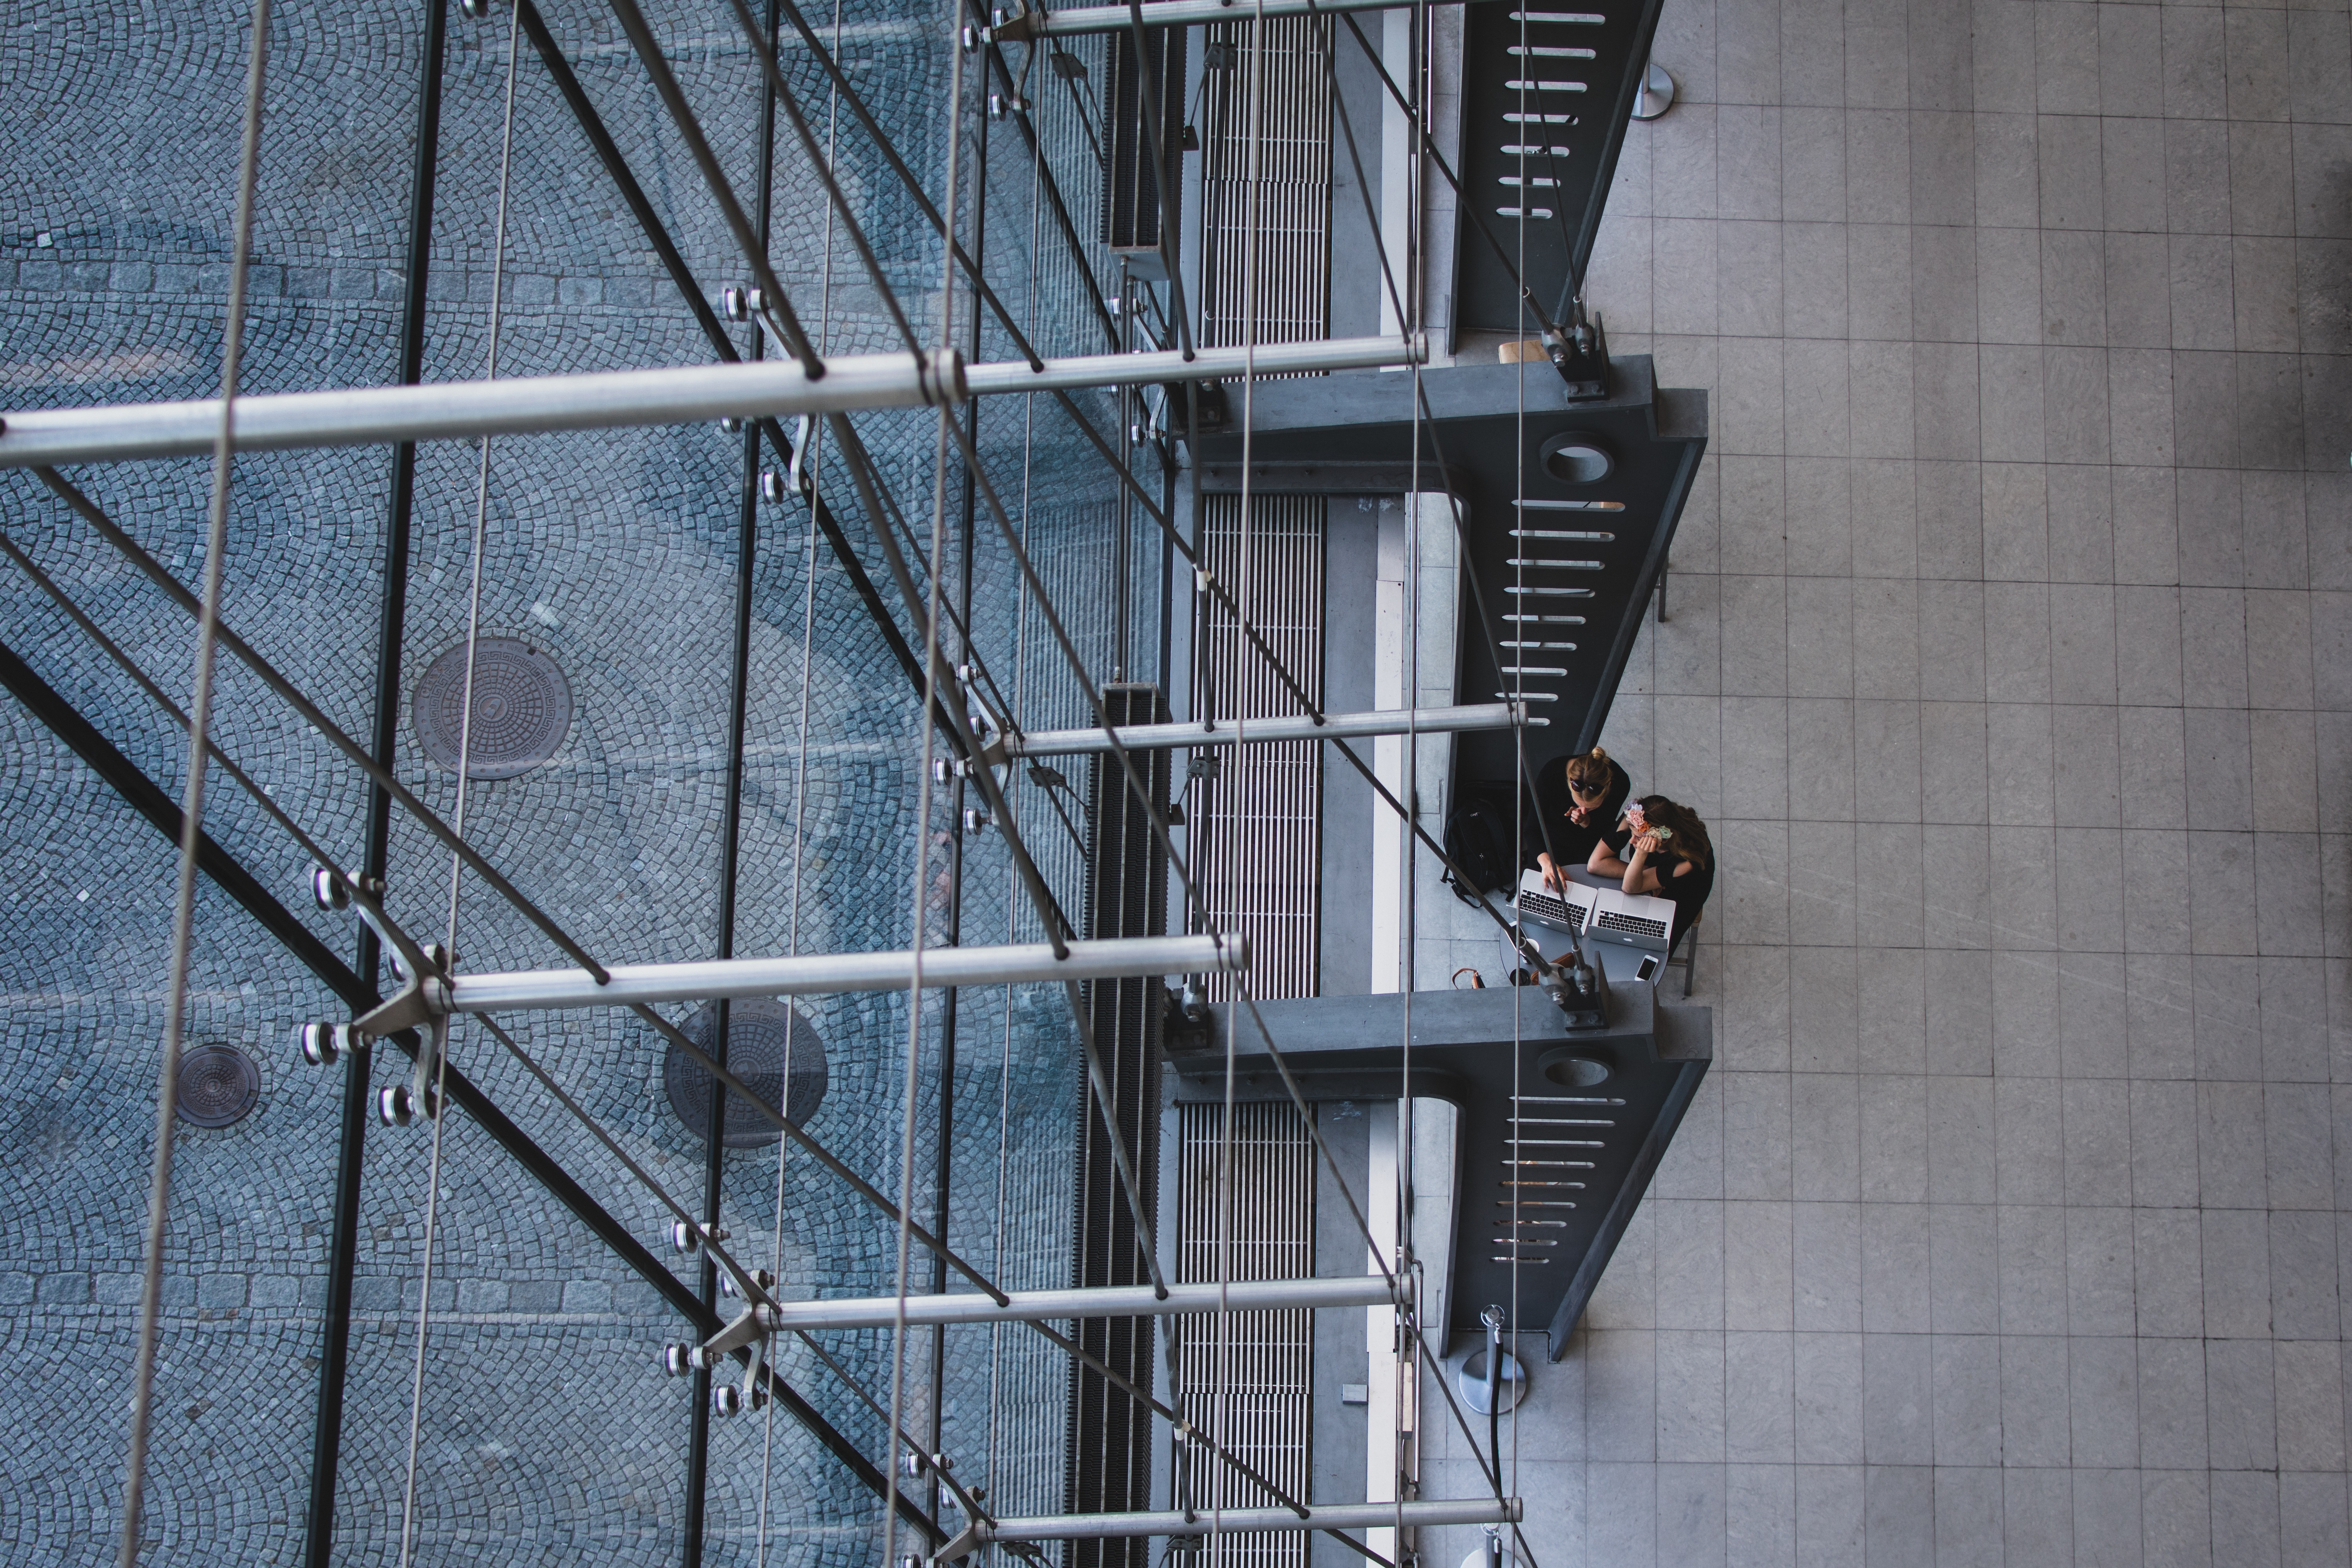
architecture, building, construction, engineering, glass panels, modern, office, pattern, people, shapes, steel and concrete structure, urban, working